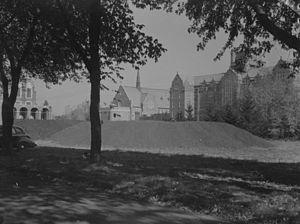
Nous voyons du charbon sur le terrain du «Loyola College» situé au 7141, rue Sherbrooke Ouest à Montréal."